Duncan Forbes of Culloden (politician, born 1644)

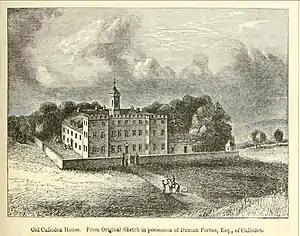
Old Culloden House

Duncan Forbes was born in 1644 during the 1638 to 1651 Wars of the Three Kingdoms, eldest son of John Forbes (1609-1687), of Culloden House near Inverness, and his wife Anna Dunbar (died after 1716). He had six siblings, David (1644-?), Jonathan (1656-?), John (1658-1707), Jean (1659-after 1693), Naomi (1662-?) and Alexander (died 1769).